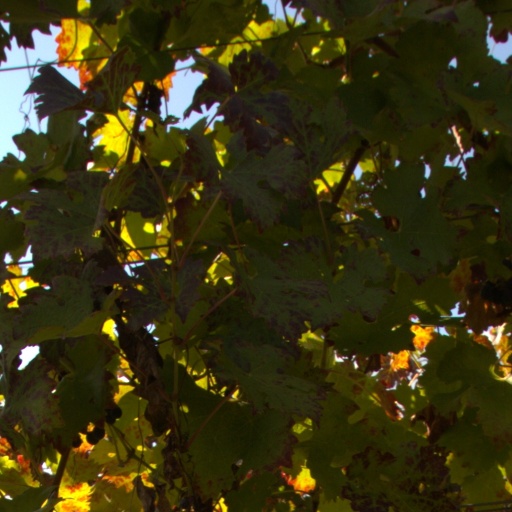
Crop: grape